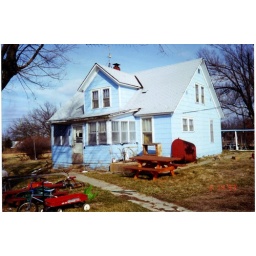
This house was still standing in 1993 but someone had painted it blue!